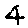
Label: 4